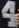
Number: 4